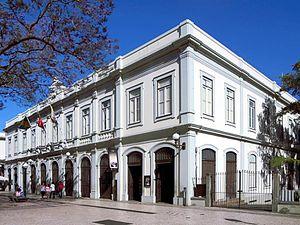
Baltasar Dias est un dramaturge et poète portugais du XVIᵉ siècle, que l'on rattache à l'école de Gil Vicente. Aveugle, il était originaire de l'île de Madère. On lui doit notamment le texte à l'origine du tchiloli, spectacle populaire à São Tomé-et-Principe.